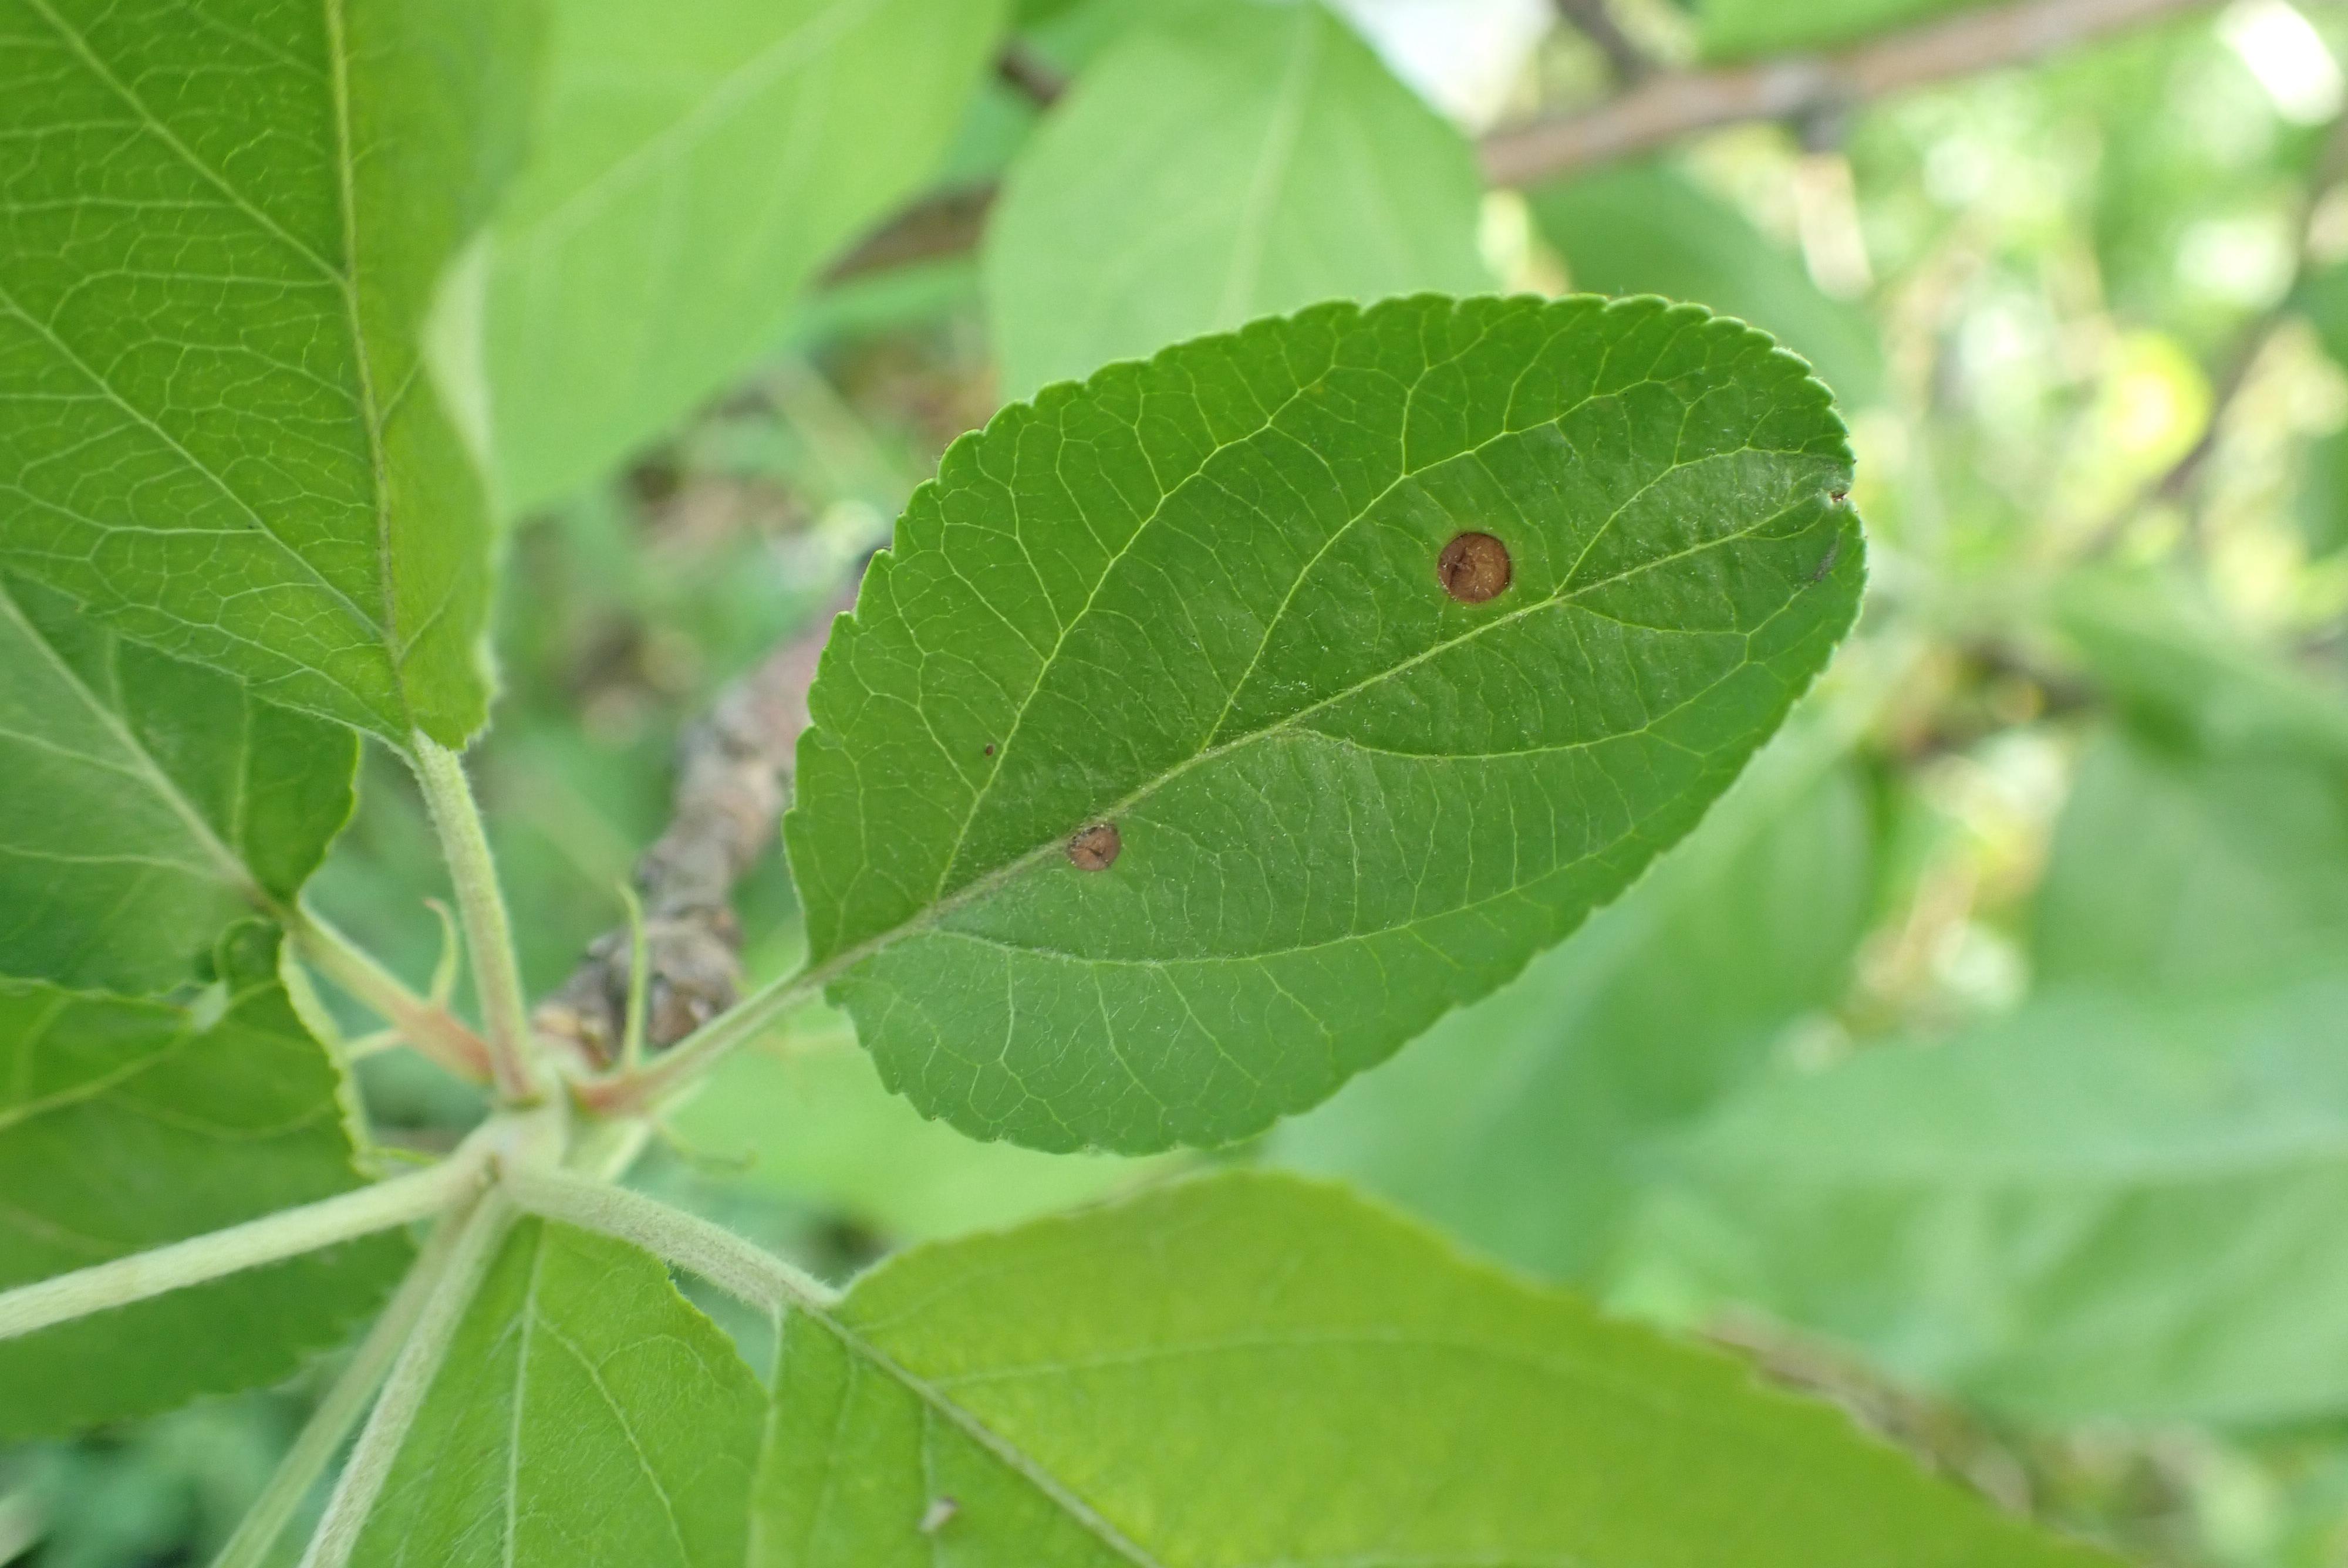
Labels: frog_eye_leaf_spot